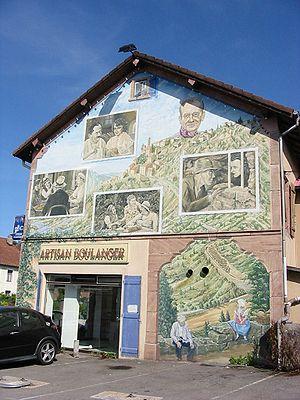
Commune de Sainte-Marguerite (Vosges). Hommage à Pagnol sur le mur de la boulangerie.
Marcel Pagnol est un écrivain, dramaturge, cinéaste et producteur français, né le 28 février 1895 à Aubagne et mort à Paris le 18 avril 1974.